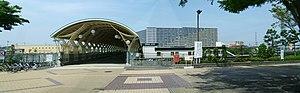
La gare de Shiroi est une gare ferroviaire japonaise, située sur le territoire de la ville de Shiroi dans la préfecture de Chiba. Elle dessert notamment l’hôtel de ville, le centre culturel et le bureau de poste de la ville.